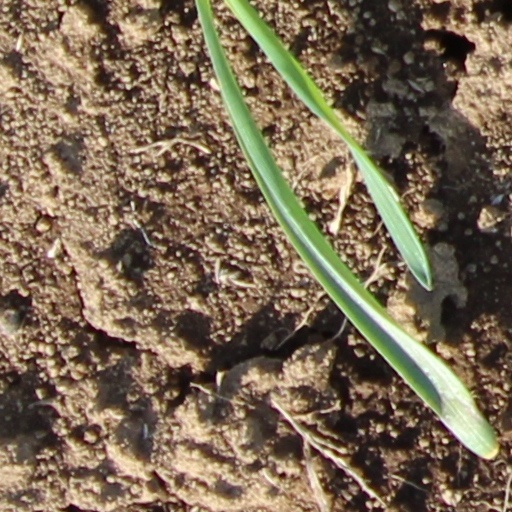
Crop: wheat